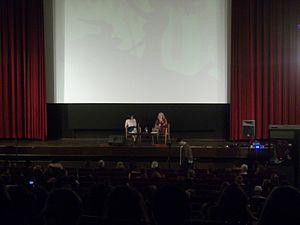
Renata Salecl, née le 1ᵉʳ septembre 1962 à Slovenj Gradec, est une philosophe et sociologue slovène.